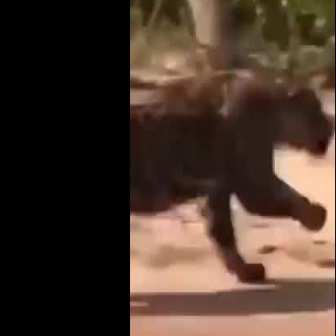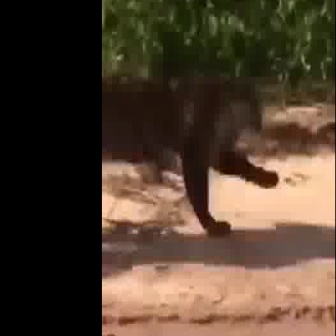
  Please identify the target specified by the bounding box [130,76,334,280] in the first image and locate it in the second image. Return the coordinates in [x_min,y_min,x_max,y_max] format.
Answer: [102,60,278,236]